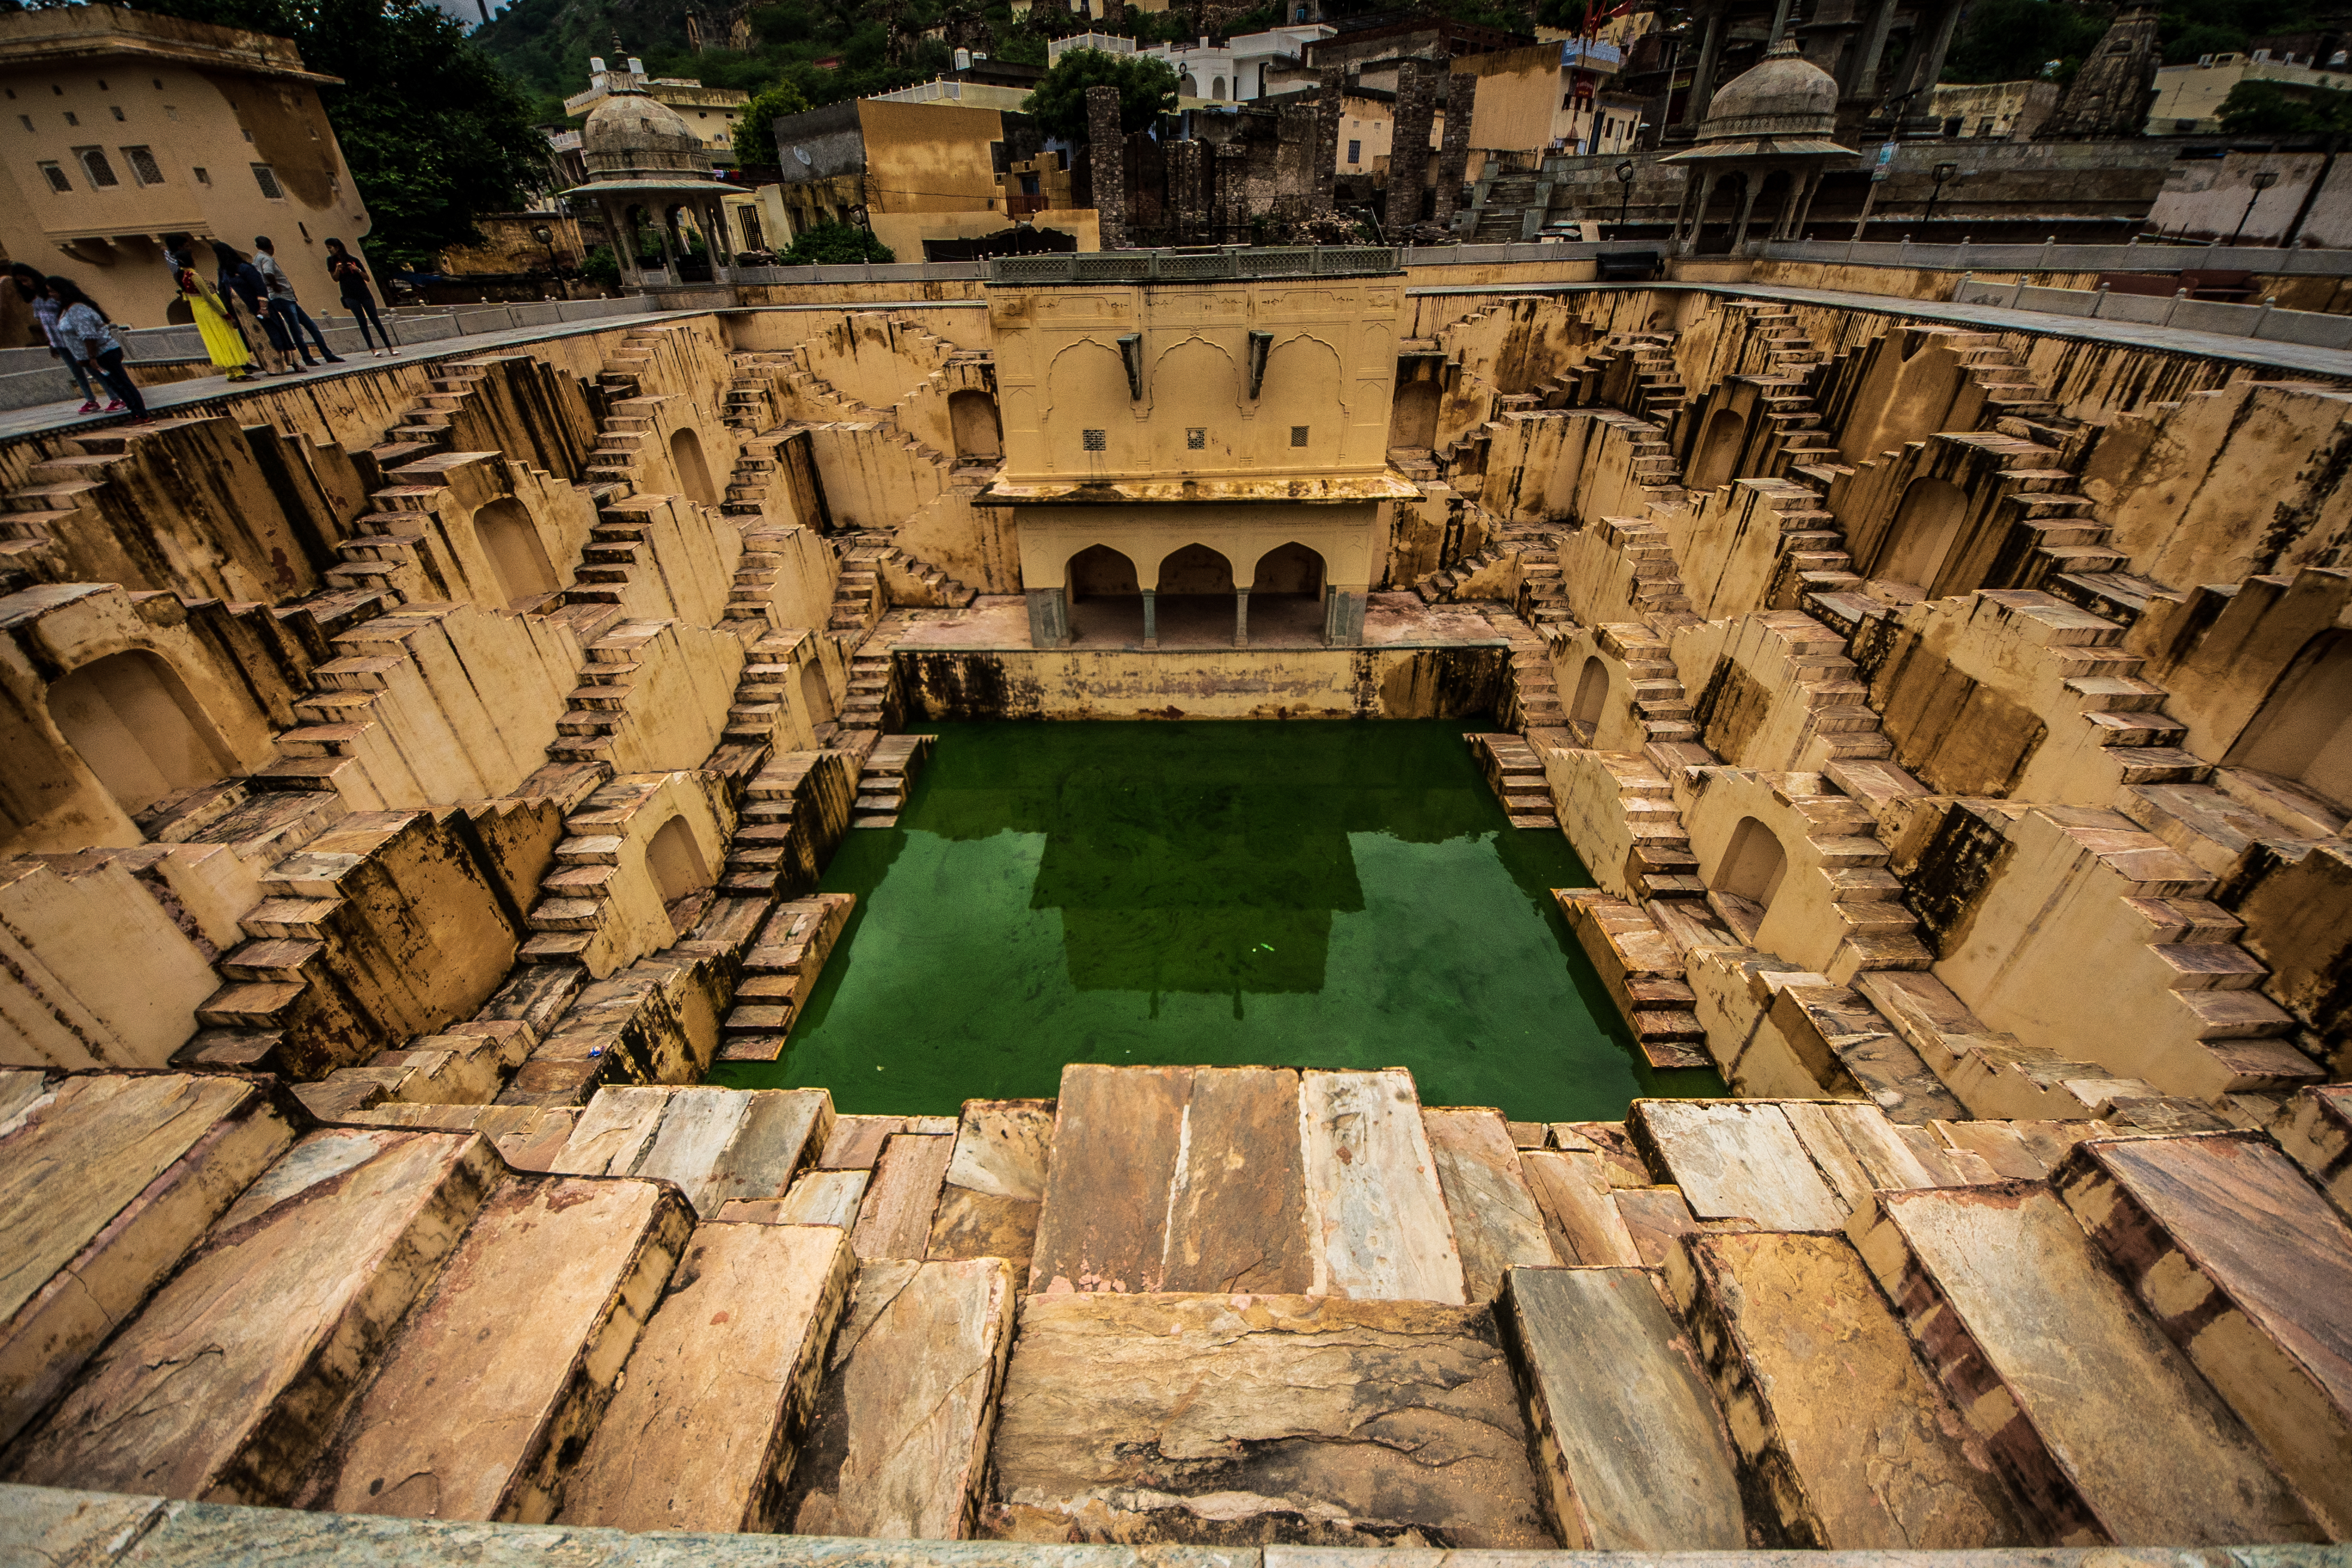
jaipur, abstract, amazing, amber, amer, ancient, antique, architecture, asia, attraction, background, backpacker, construction, decay, design, destination, famous, graphic, heritage, historic, history, incredible india, india, indian, journey, material, meena, old, palace, panna meena ka kund, pattern, rajasthan, reflection, relax, repetition, stairs, step, step well, stepwells, tourism, traditional, travel, trip, unesco, unseen, view, vintage, wall, water, well, landmark, historic site, ancient history, archaeological site, building, ruins, arch, ancient roman architecture, ancient rome, sport venue, world, symmetry